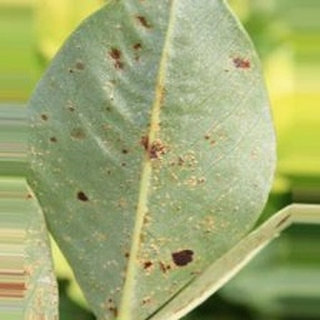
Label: groundnut_rust